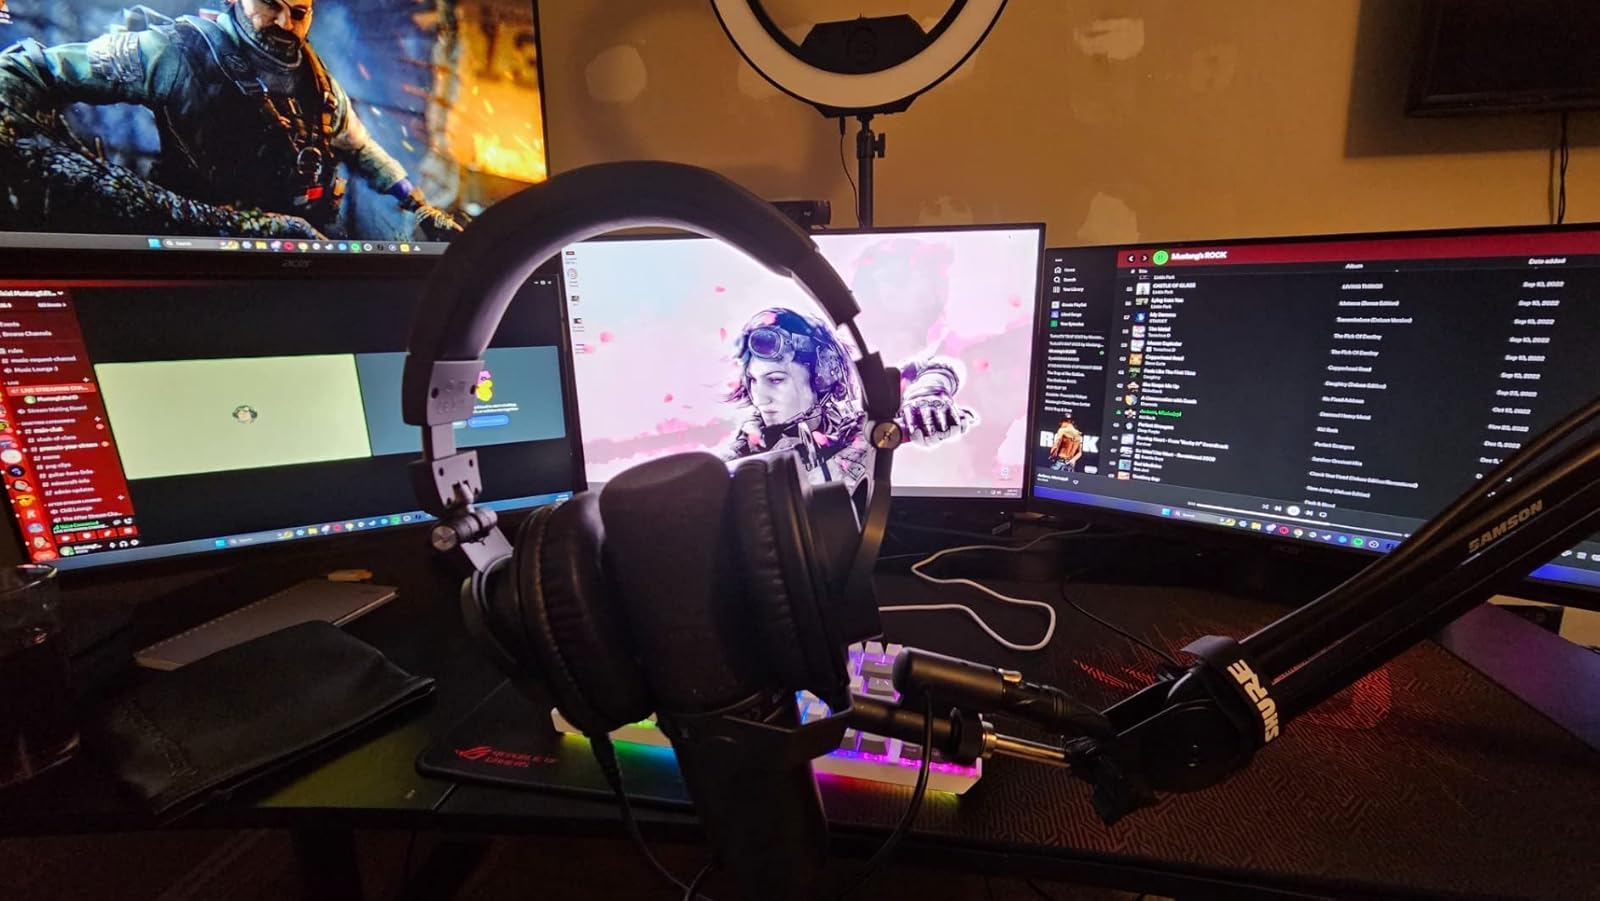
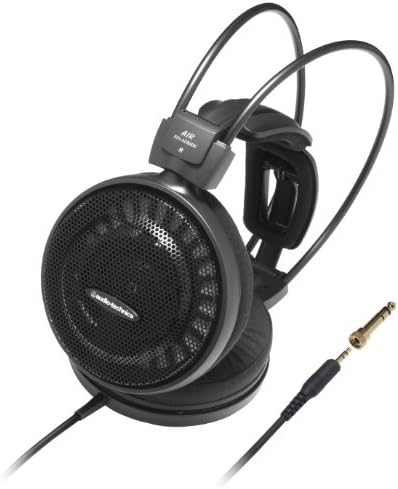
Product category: headphones
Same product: no